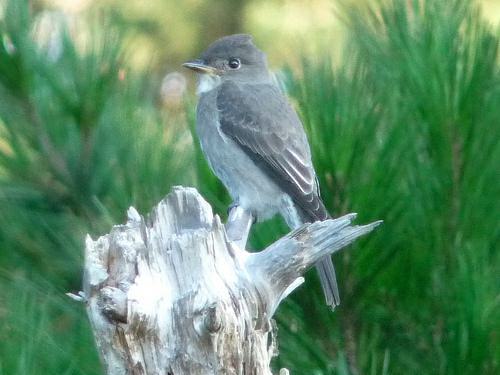
A photo of a olive sided flycatcher